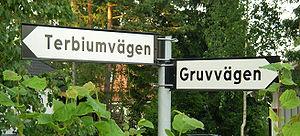
Ytterby est un village de la commune de Vaxholm, en Suède.